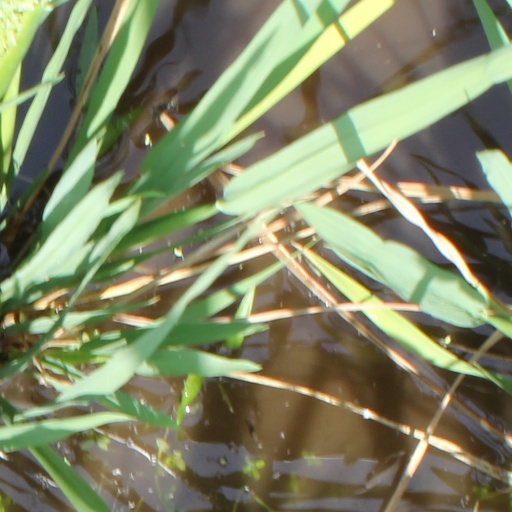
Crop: rice